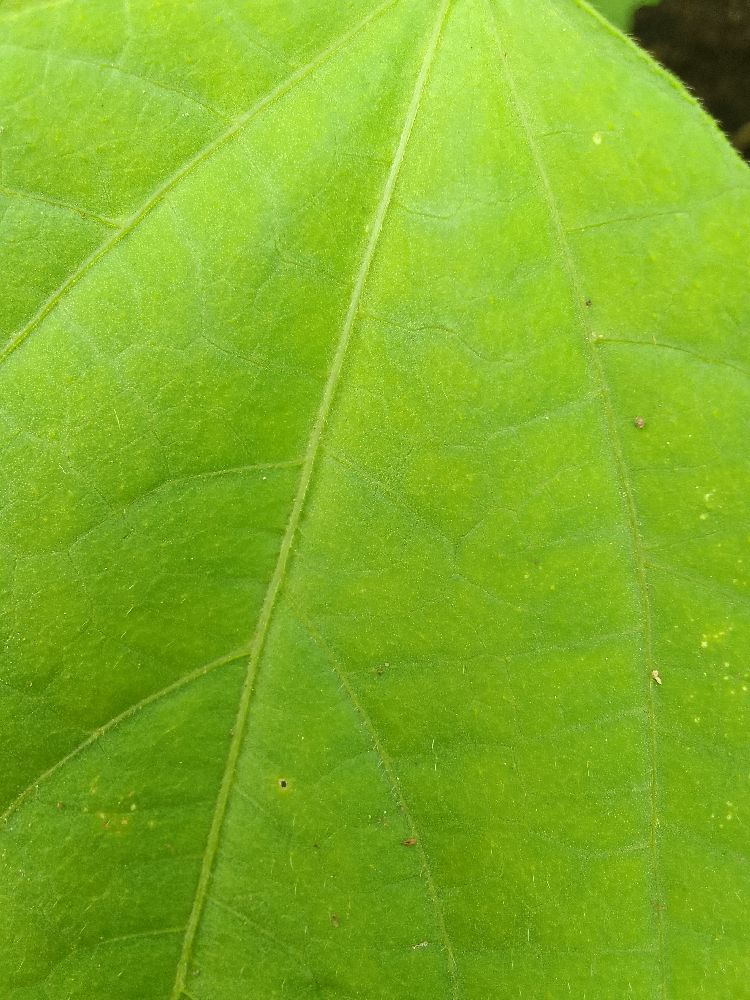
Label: healthy